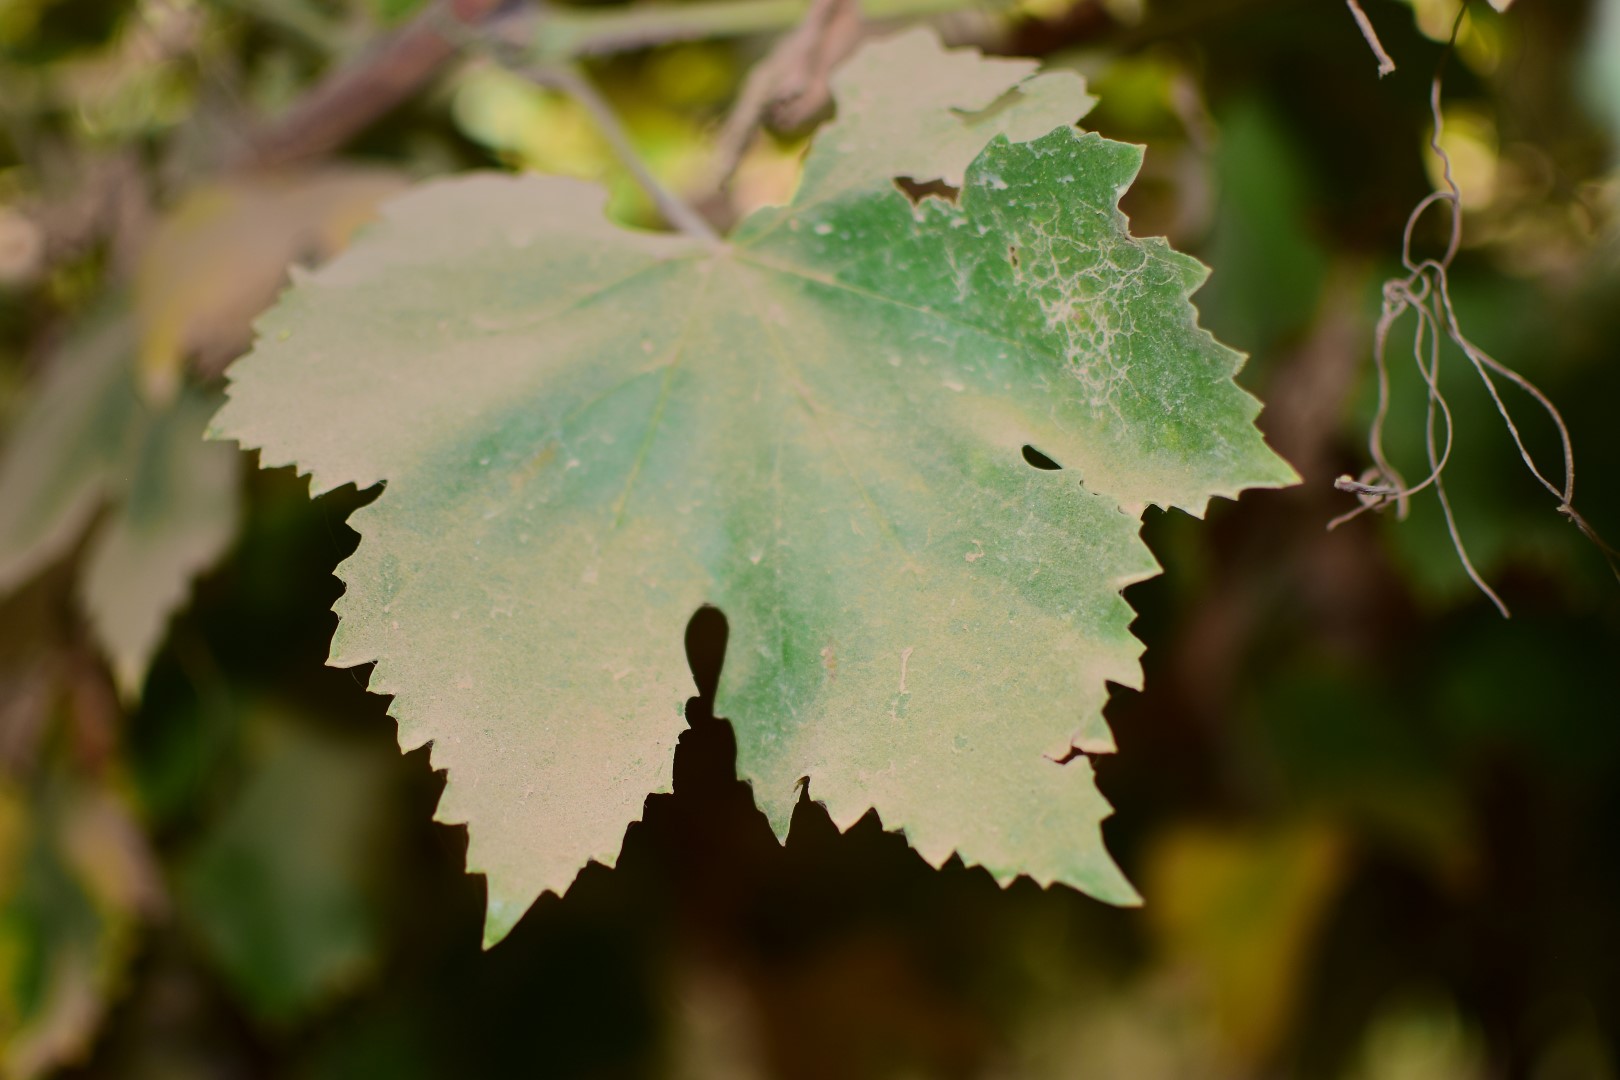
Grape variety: Kamali